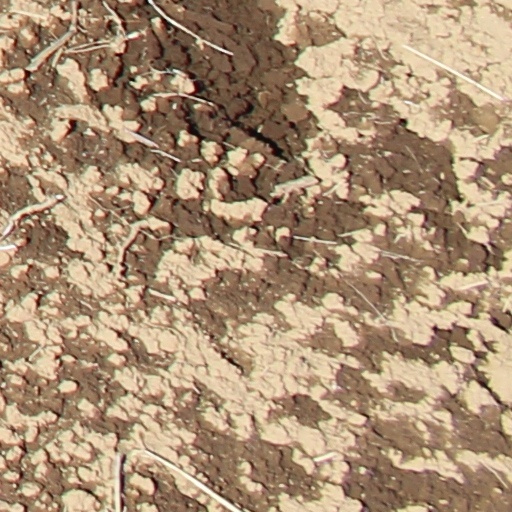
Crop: wheat